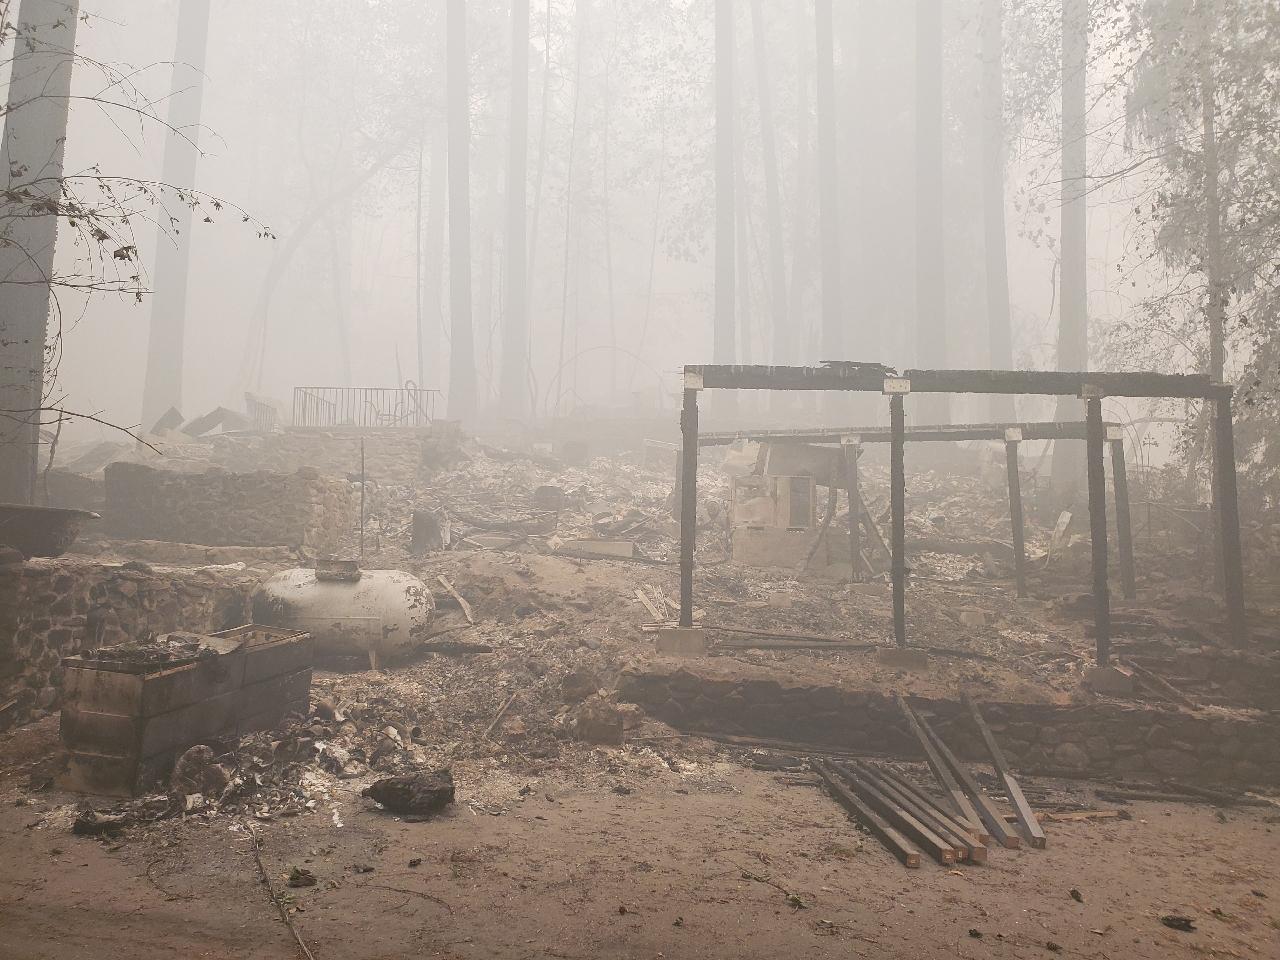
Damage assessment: destroyed